St Andrew's Church, Kyiv

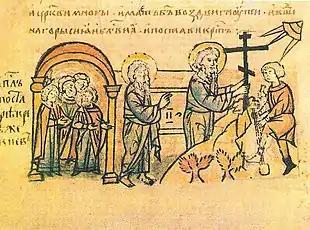
Saint Andrew's prophecy of Kyiv depicted in the Radziwiłł Chronicle. A Church stands on the legendary location where St Andrew erected his cross on Dnieper River's banks.

St Andrew's Church was consecrated in honor of Andrew the Apostle who is recognized as the "Apostle of Rus′". According to the chronicle "The Tale of Bygone Years", Andrew came to the slopes of the Dnipro River and erected a cross on the current location of the church. He prophesied that the sparsely inhabited area would become a great city.